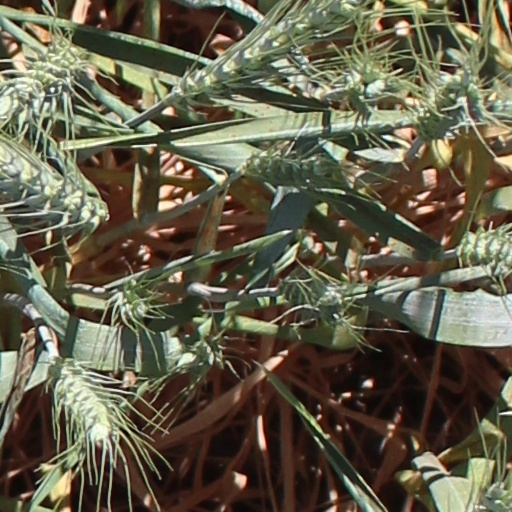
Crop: wheat